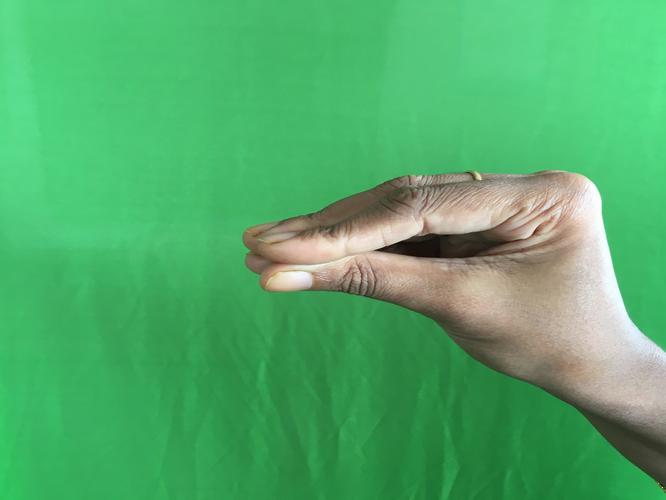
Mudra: Mukulam
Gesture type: single_hand